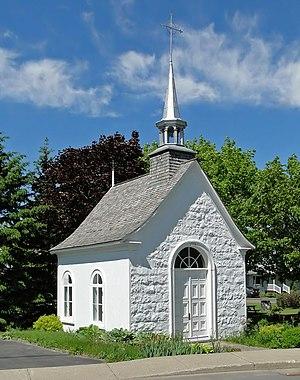
Chapelle de procession de la Sainte-Vierge, Beaumont, Québec, Canada
Cette liste recense les biens du patrimoine immobilier de la Chaudière-Appalaches inscrits au répertoire du patrimoine culturel du Québec. Cette liste est divisées par municipalité régionale de comté géographique.
Beaumont est une municipalité de la municipalité régionale de comté de Bellechasse au Québec, située dans la région administrative de Chaudière-Appalaches. Elle aussi l’une des plus anciennes municipalités du Canada. C'est une petite municipalité qui se caractérise notamment par l'agriculture. Son économie est également marquée par ses petites entreprises au service des gens de la municipalité.
Cet article recense les lieux patrimoniaux de la Chaudière-Appalaches inscrit au répertoire des lieux patrimoniaux du Canada, qu'ils soient de niveau provincial, fédéral ou municipal.